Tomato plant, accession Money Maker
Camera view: tilt-top (135 deg); turntable rotation: 30 degrees
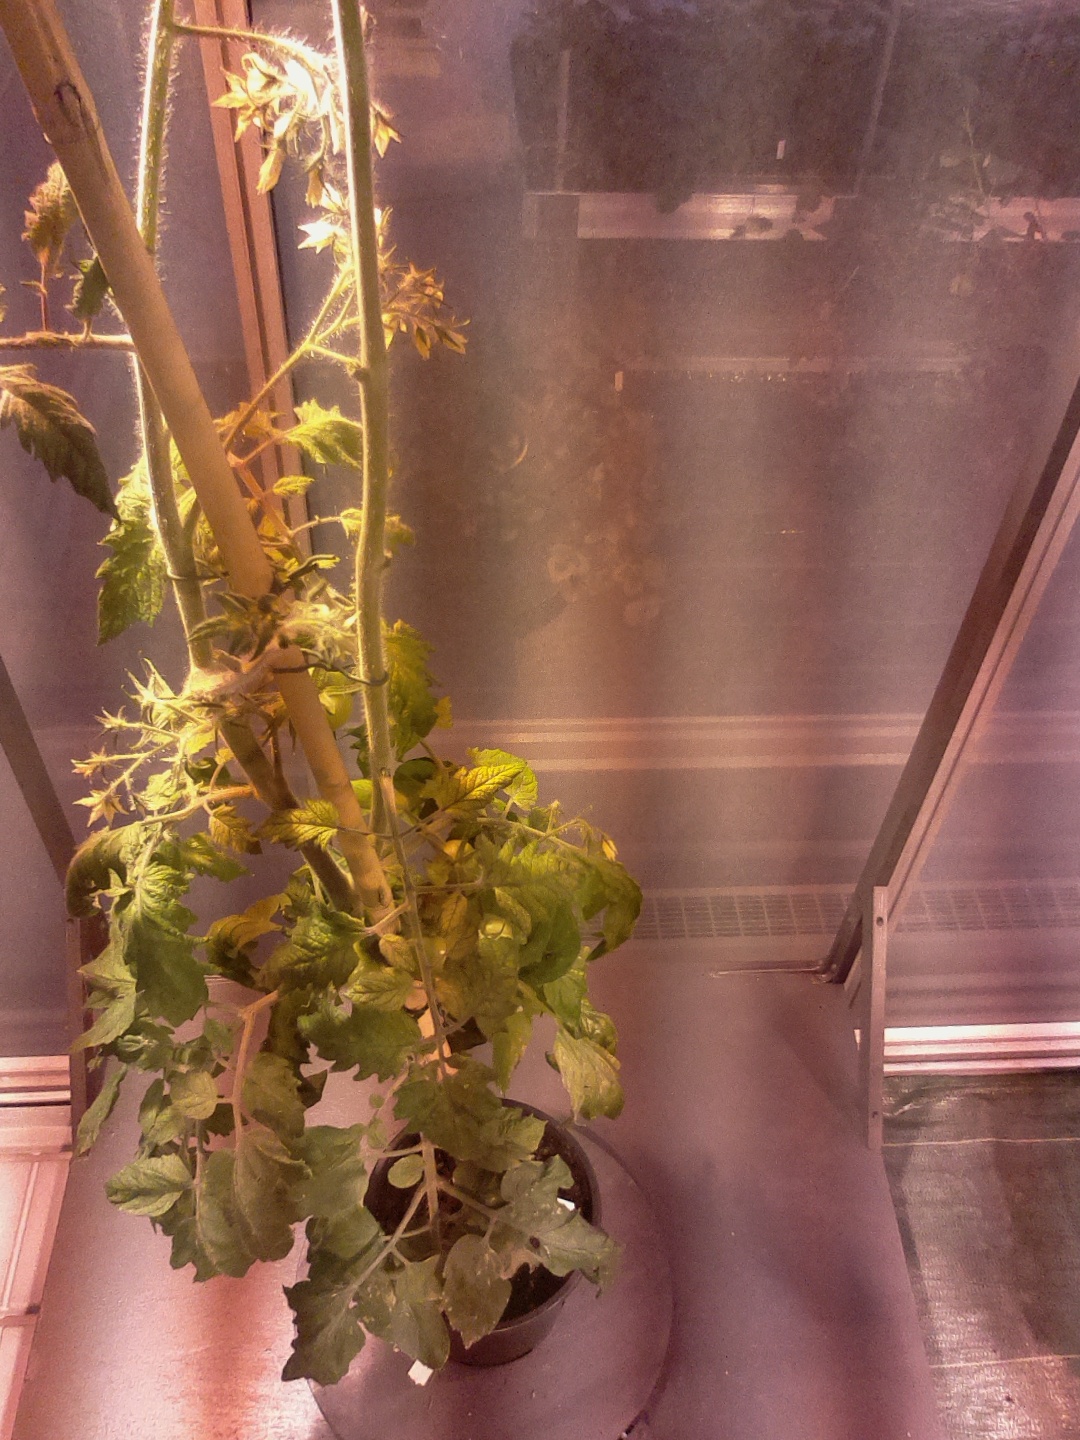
BBCH growth stage 74: 40%-50% of final fruit size